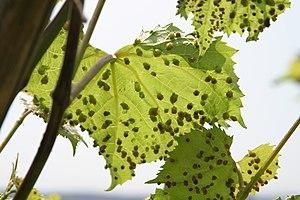
Galles de Phylloxéras sous une feuille de vigne
Le phylloxéra de la vigne, est une espèce d'insectes hémiptères de la famille des Phylloxeridae. C'est une sorte de pucerons ravageurs de la vigne. Le terme de phylloxéra désigne aussi, par métonymie, la maladie de la vigne causée par cet insecte.